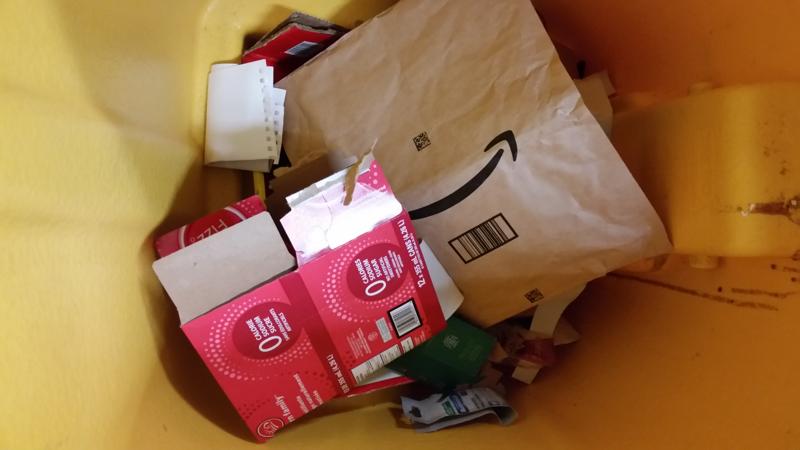
Waste category: paper